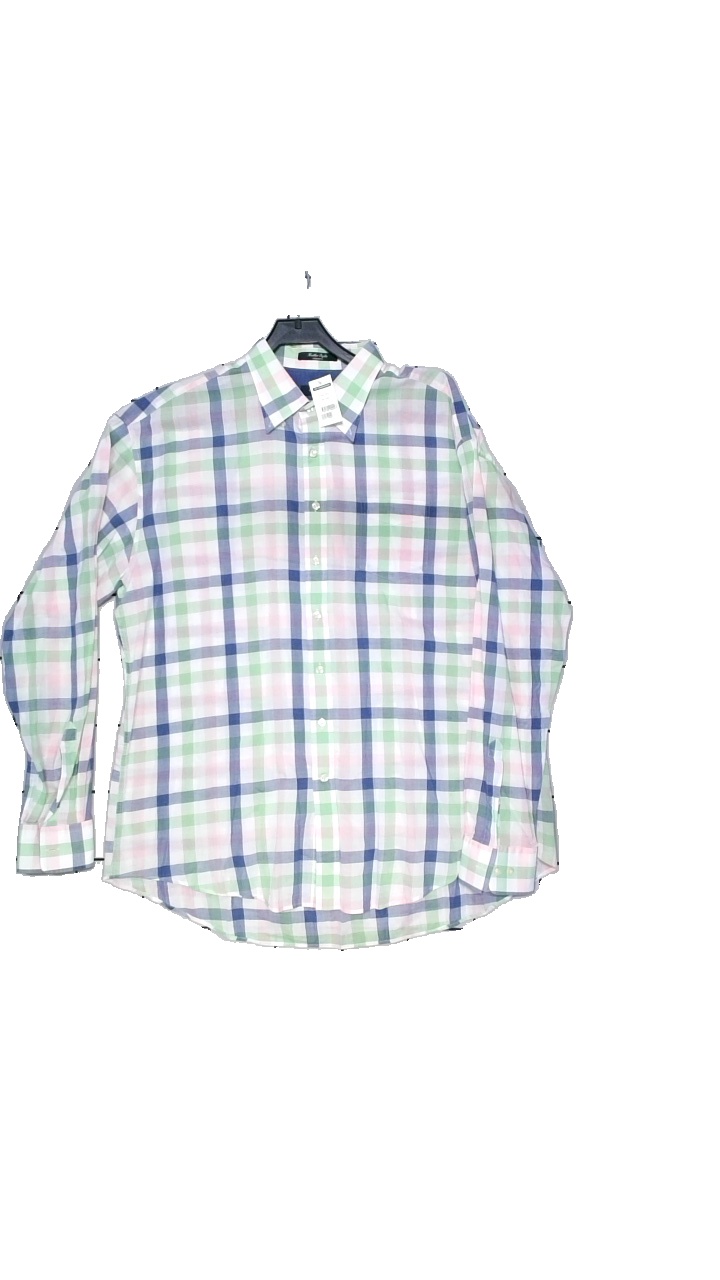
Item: Shirt (Men)
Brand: Gant
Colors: Multicolor, Green, Pink, Blue
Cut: Regular
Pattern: Geometric print
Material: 100% cotton
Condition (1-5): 4
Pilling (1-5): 4
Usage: Reuse
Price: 100-150